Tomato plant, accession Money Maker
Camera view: tilt-top (135 deg); turntable rotation: 60 degrees
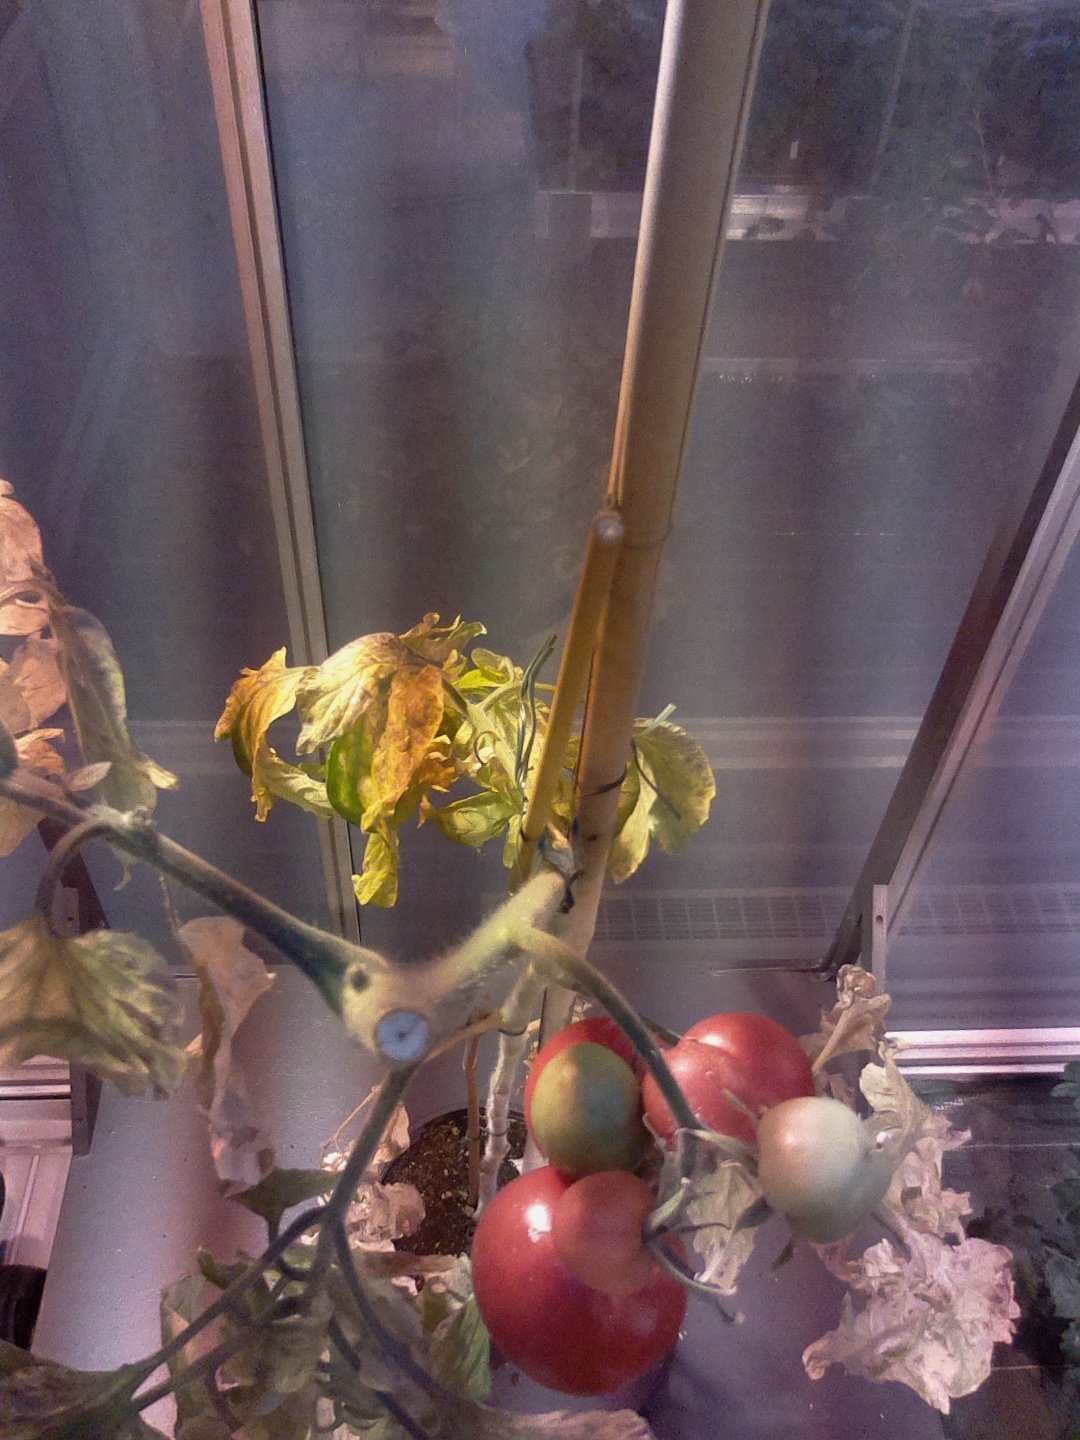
BBCH growth stage 88: 80%-90% of fruits show typical fully ripe color